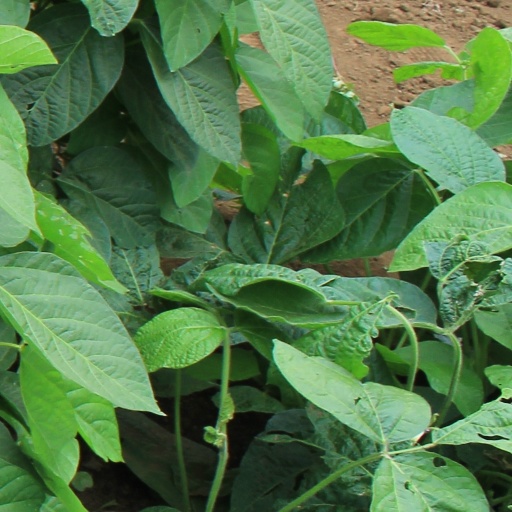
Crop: soybean